Ryoko Yano

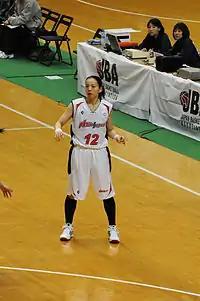
Ryoko Yano

Ryoko Yano (矢野良子, born 20 December 1978) is a Japanese basketball player who competed in the 2004 Summer Olympics.